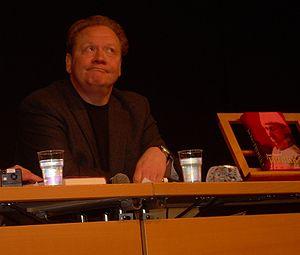
Jari Tervo, né à Rovaniemi en 1959, est un écrivain finlandais.